Mercedes-Benz Stadium

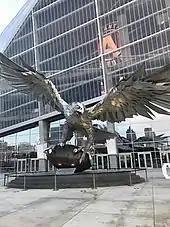
Atlanta Falcon sculpture outside the stadium

The stadium's signature feature is its retractable roof, which features a "pinwheel" consisting of eight translucent, triangular panels. Each of the eight panels operates on two straight, parallel rails; one rail is responsible for moving the panel while the other rail stabilizes the panel. Closing the roof takes slightly less time than opening the roof, since the roof has to disengage the seals at the start of the opening procedure and slow down towards the end to prevent the panels from getting derailed. When opened, the panels are designed to create the illusion of a bird's wings extended.